Pampanga in the Philippine Revolution

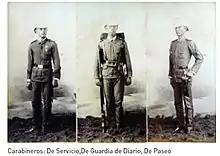
Kapampangan Carabineer Officers who served in the Royal Spanish Army. Many Kapampangans enlisted in the Spanish forces.

The inhabitants of Pampanga cooperated closely with Spanish authorities, with Kapampangans forming the bulk of natives that enlisted in the Spanish army. Kapampangan troops fought alongside Spaniards in land battles for Formosa, Guam, and Cagayan, and in naval battles against the Dutch. British forces attempting to invade Bulacan from Manila suffered heavily from Kapampangan counteroffensives that pushed them back to Intramuros. In return, the Spanish allowed Kapampangans to join the Spanish peerage, study in Spanish universities both in Manila and in Spain, and join the Spanish army as officers.